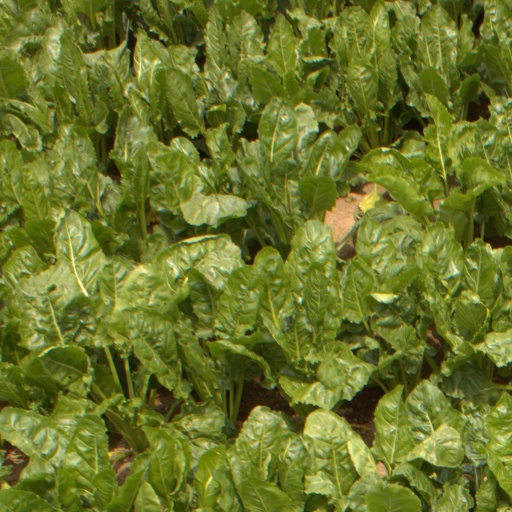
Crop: sugar beet